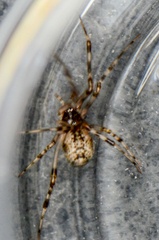
Species: Parasteatoda_tepidariorum